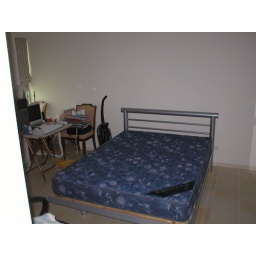
Spare bed in spare bedroom